Bradley Wiggins

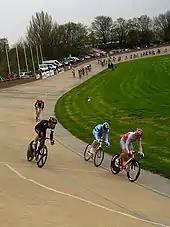
Wiggins began track cycling at the age of 12, at Herne Hill Velodrome, pictured in 2009.

In 1992, aged 12, he entered his first race, the West London Challenge 92, on the unopened A312 dual carriageway in Hayes, west London. Later that year he broke a collarbone in a road accident. He received £1,700 compensation for his injuries. He gave his mother £700 and used the rest to buy his first racing bicycle. "At 12", he recalled, "I told my art teacher, I'm going to be Olympic champion, I'm going to wear the yellow jersey in the Tour." He joined the Archer Road Club, where his father had been a member in the late 1970s. He raced at Herne Hill Velodrome and on the road around Crystal Palace National Sports Centre. He gained domestic sponsorship from Condor Cycles's Olympia Sport and then Team Brite. He represented Westminster in the London Youth Games as a teenager. In recognition of his early achievements, 2010 he was inducted into the London Youth Games Hall of Fame.